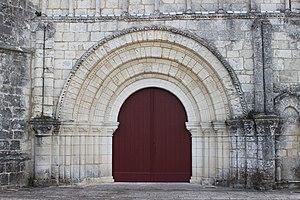
Portail de l'Église Saint-Vivien, Fr-17-Breuillet.
L’église Saint-Vivien est une église paroissiale située à Breuillet, dans le département français de la Charente-Maritime et le diocèse de La Rochelle et Saintes.